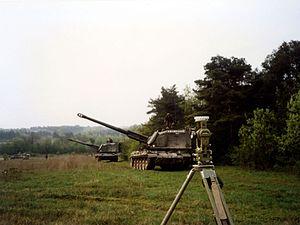
Un canon automoteur, ou automoteur d'artillerie, est un véhicule qui donne de la mobilité à l’artillerie. Doté d’une grande mobilité grâce à ses roues ou chenilles, il peut accueillir un obusier, un canon, un mortier ou encore un lance-missile/roquette. Les automoteurs sont souvent utilisés pour des séries de tirs indirects de soutien sur le champ de bataille.